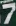
Number: 7